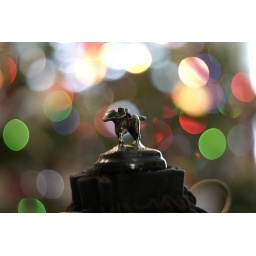
yep, a new 50mm f/1.8 fixed focal!(Top of a bottle of Blanton's Single Barrel Bourbon with Christmas tree in the background)